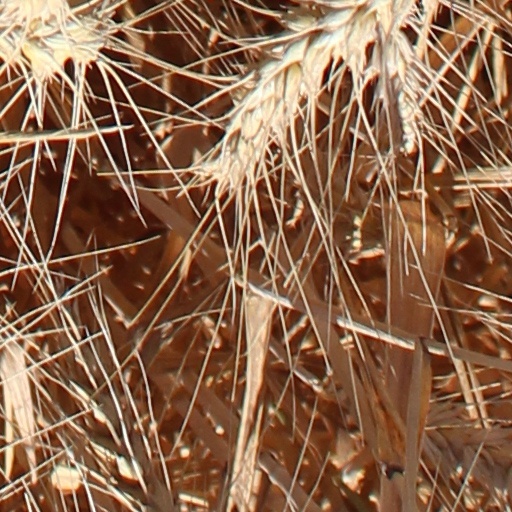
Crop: wheat